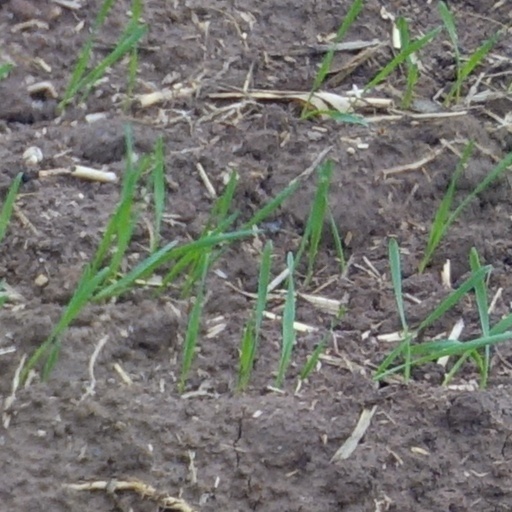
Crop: wheat